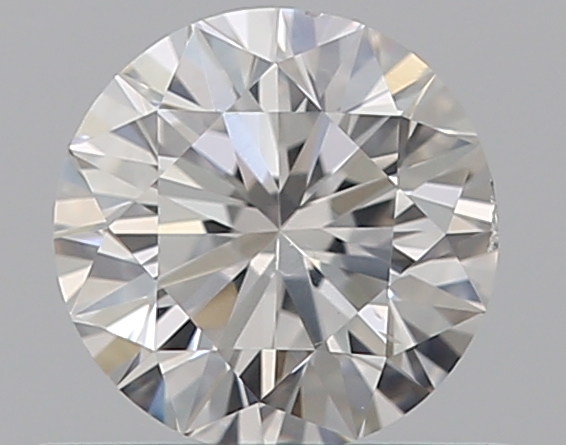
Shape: round
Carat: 0.5
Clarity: SI2
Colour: F
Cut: VG
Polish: EX
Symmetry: VG
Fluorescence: N
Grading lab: GIA
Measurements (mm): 4.98 x 5.02 x 3.17